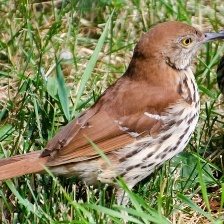
Species: BROWN THRASHER
Scientific name: TOXOSTOMA RUFUM